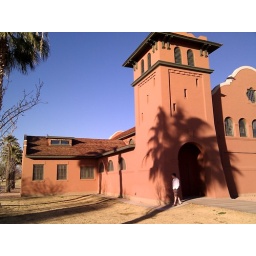
Walking by the big red building